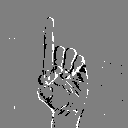
ASL letter: d